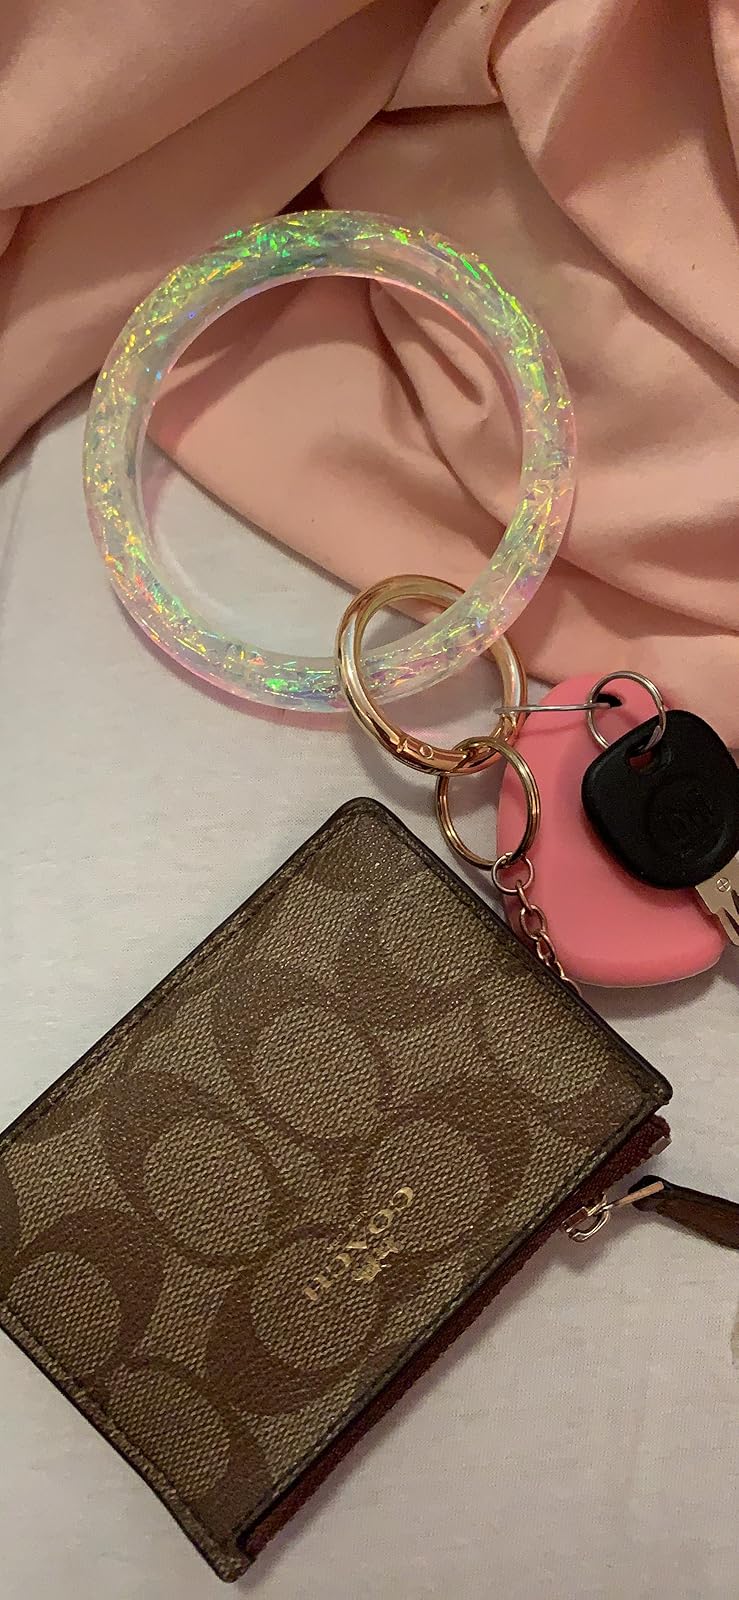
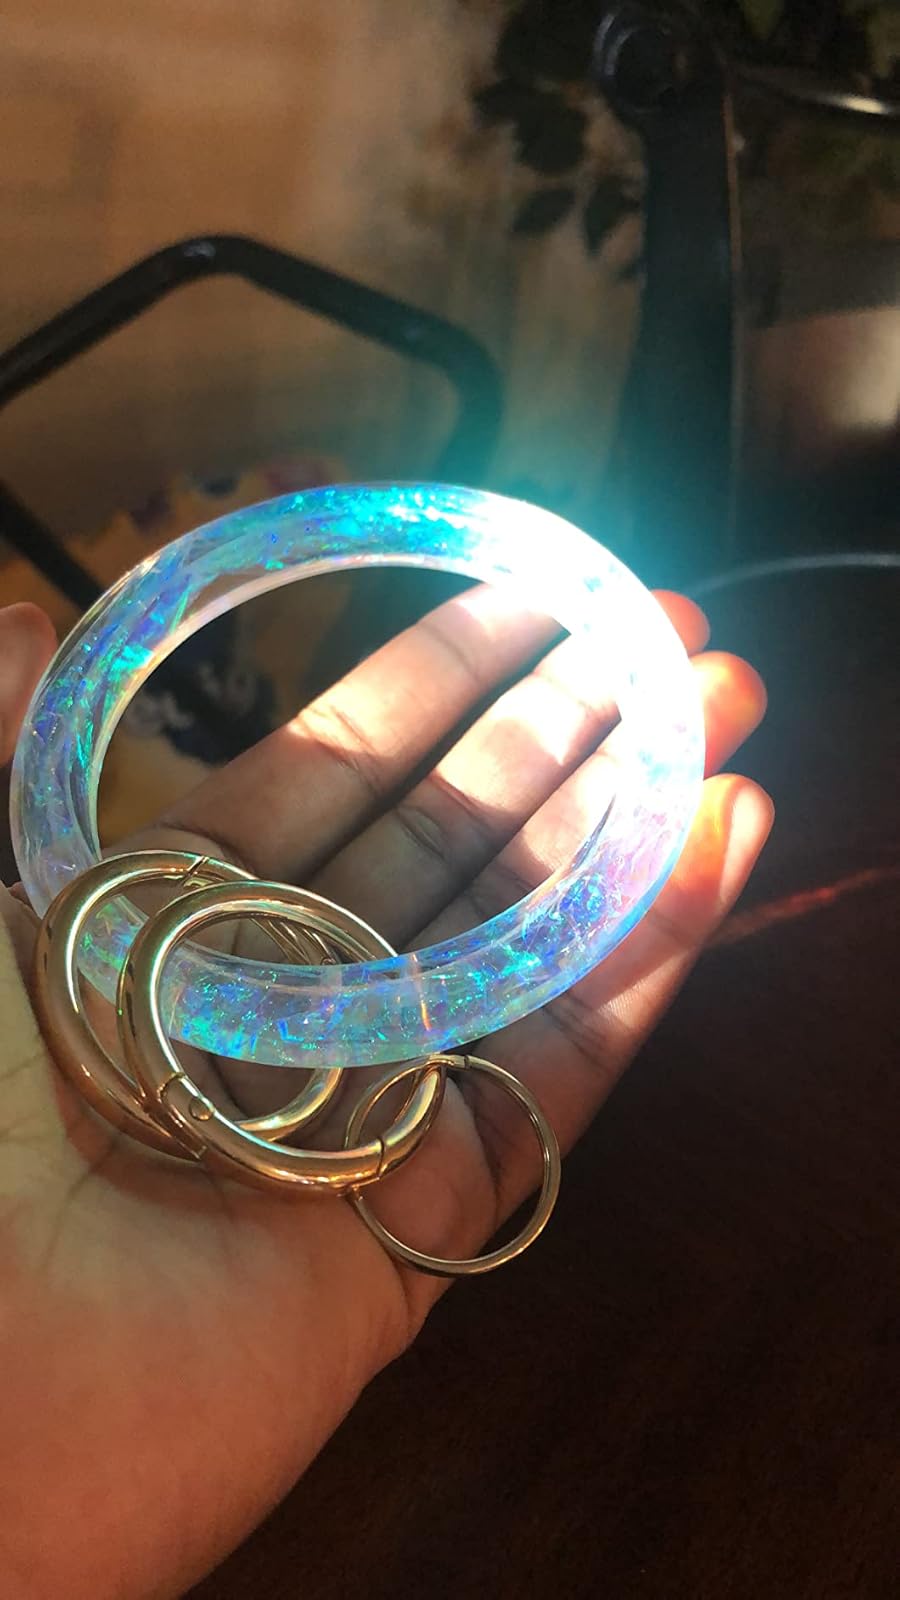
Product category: accessories_keychain
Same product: yes